True Crime: Streets of LA

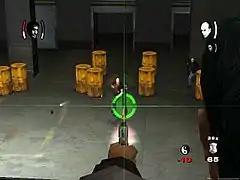
Precision targeting in the PlayStation 2 version of "True Crime". The green reticle indicates the player can fire a non-lethal shot. On the top left of the HUD is Kang's current health and ammo. On the bottom right is his Good Cop/Bad Cop meter (he currently possesses 10 Bad Cop points). To the right of this is his badge information (he currently possesses 39 badges and 65 reward points).

During shooting missions, the game auto-targets the closest opponent. If the player wishes to switch target to another opponent, they must do so manually. When the player is in shooting mode, they can enter "Precision Targeting" at any time. At this point, the game switches to first-person, zooms in on the target, and goes into slow motion momentarily. While in Precision Targeting, if the reticle turns green, the player can hit the enemy with a neutralizing, non-lethal shot. If the player fires when the reticle is red, the enemy will be killed instantly. Players can also take cover during shootouts, firing from behind cover when the opportunity presents itself. Players are also free to pick up any weapons dropped by enemies. Once the ammo of these weapons is depleted, however, Kang will drop the weapon and revert to his standard issue revolver, which, although it needs to be reloaded, never runs out of ammo.